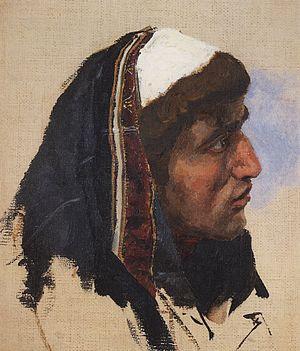
Le Christ et la Pécheresse est un tableau de grand format du peintre russe Vassili Polenov, daté de l'année 1888. Il se trouve au Musée Russe à Saint-Pétersbourg. Ses dimensions sont de 325 × 611. Le sujet du tableau est la péricope adulterae, la femme adultère de l'Évangile selon Jean, 7,53-8,11.